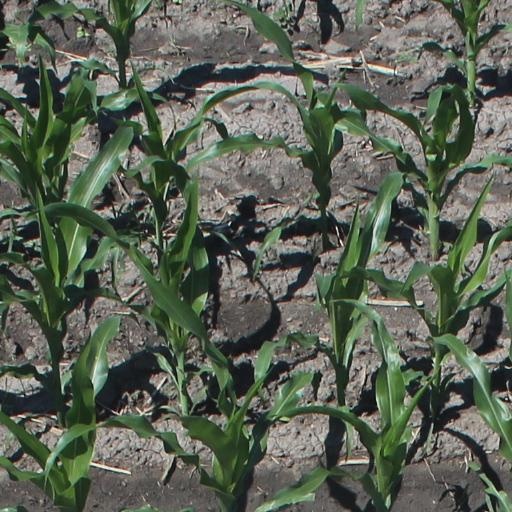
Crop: maize; corn